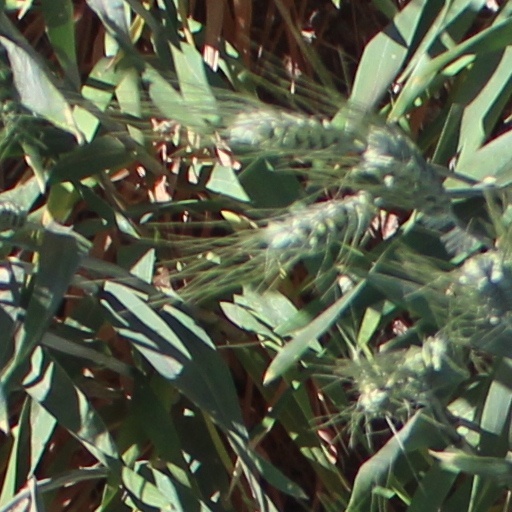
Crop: wheat